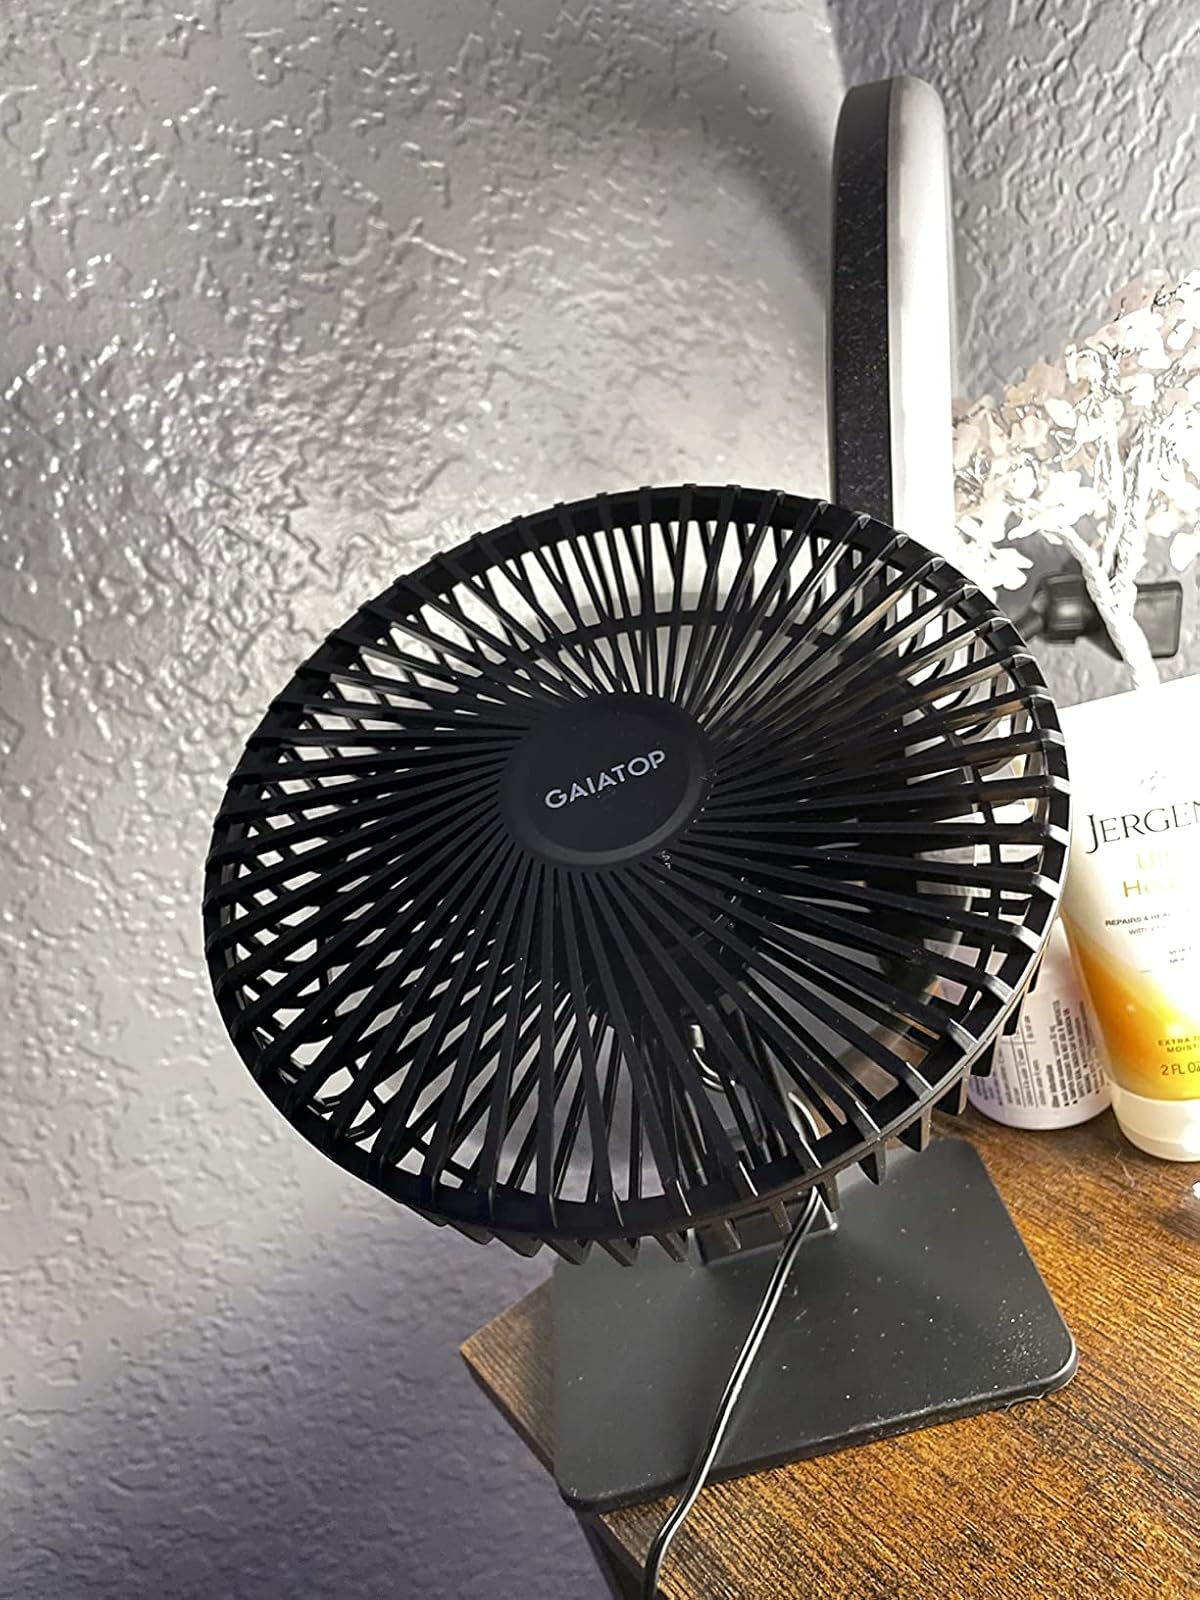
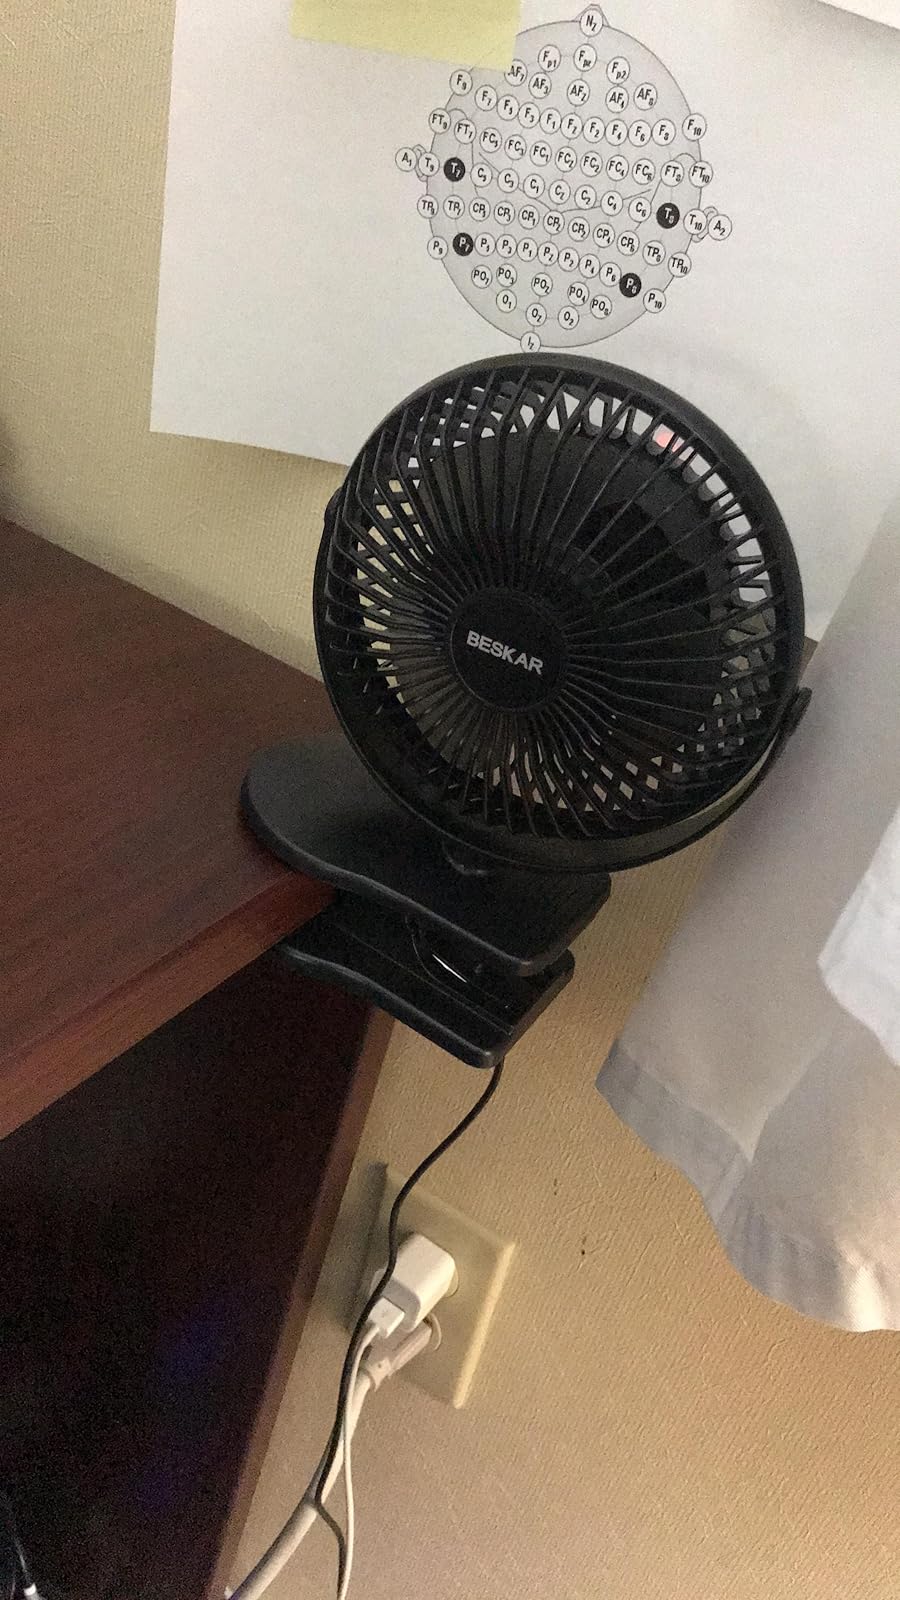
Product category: fan
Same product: no